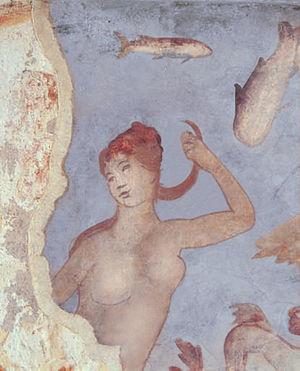
Vénus au bain - détail de la fresque gallo-romaine découverte dans la chapelle Sainte-Agathe de Langon (35) - Simulation de restauration avec rendu des traits du visage qui ont disparu
Langon est une commune française située dans le département d'Ille-et-Vilaine, en région Bretagne.
La chapelle Sainte-Agathe est un édifice situé à Langon, dans le département français d’Ille-et-Vilaine en région Bretagne. Construit au IVᵉ siècle, il est converti en chapelle au haut Moyen Âge dédiée à saint Vénier. C’est l’un des rares bâtiments gallo-romains subsistant en Bretagne.